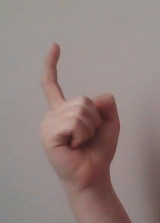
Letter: ra